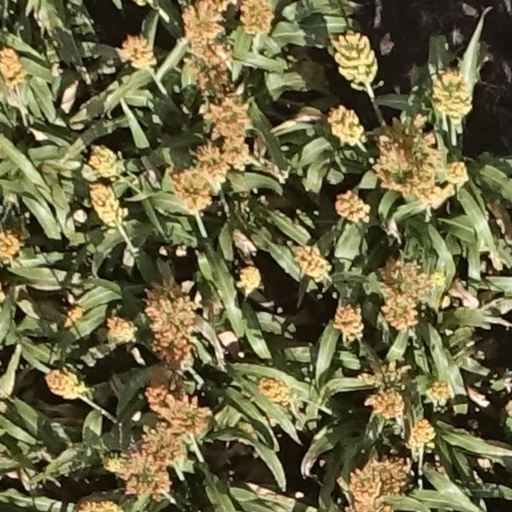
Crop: sorghum